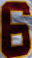
Number: 6